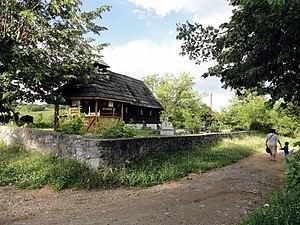
Église en bois dans le village Gornoviţa, departement Gorj, Roumanie, monument historique. Classification Commission nationale des monuments, des ensembles et des sites historique (CNMASI): CNMASI 25 B 167 Gornoviţa village - L'église ""Nativité de la Vierge"", construit en 1764, reconstruit de 1939 à 1945. Assuré."